Ashtabula, Ohio

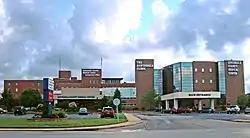
Ashtabula County Medical Center campus

In the 20th century Ashtabula developed rapidly as a major shipping and commercial center because of its access to Lake Erie and nearly of shoreline.